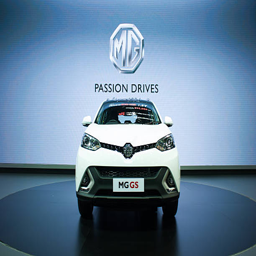
model car is seen during preview .